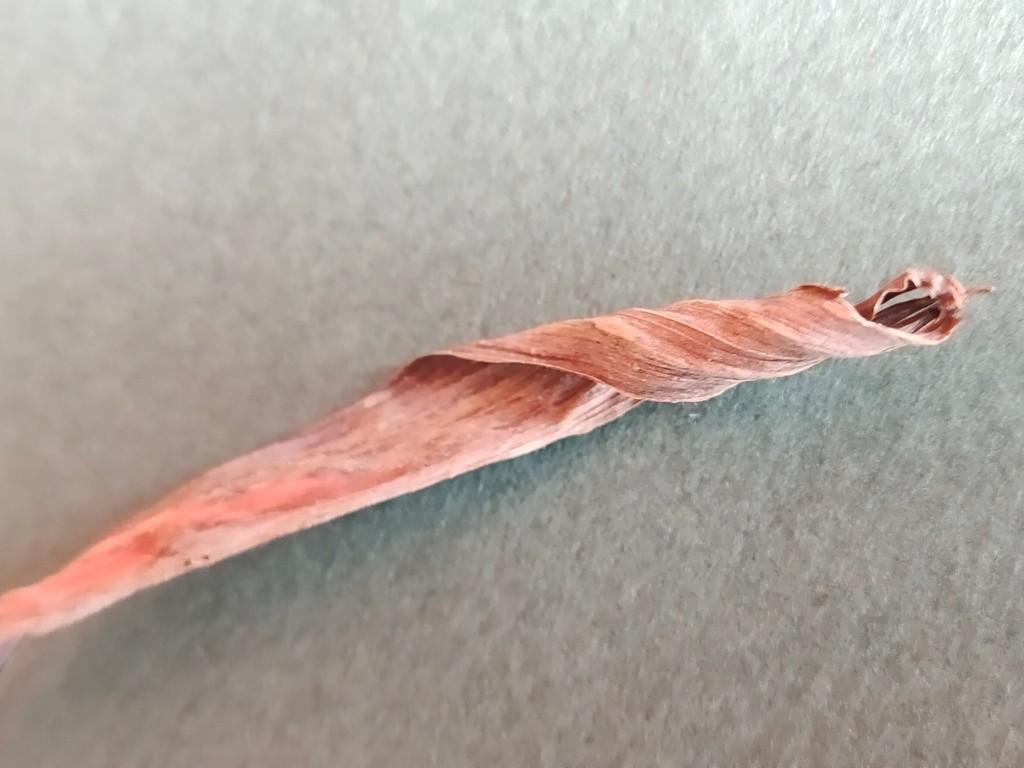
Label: Dried